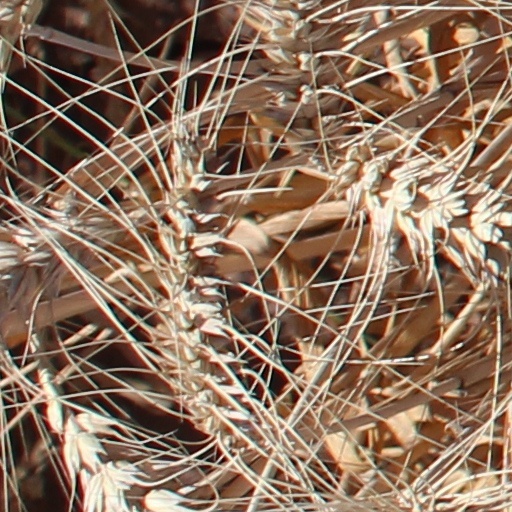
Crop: wheat